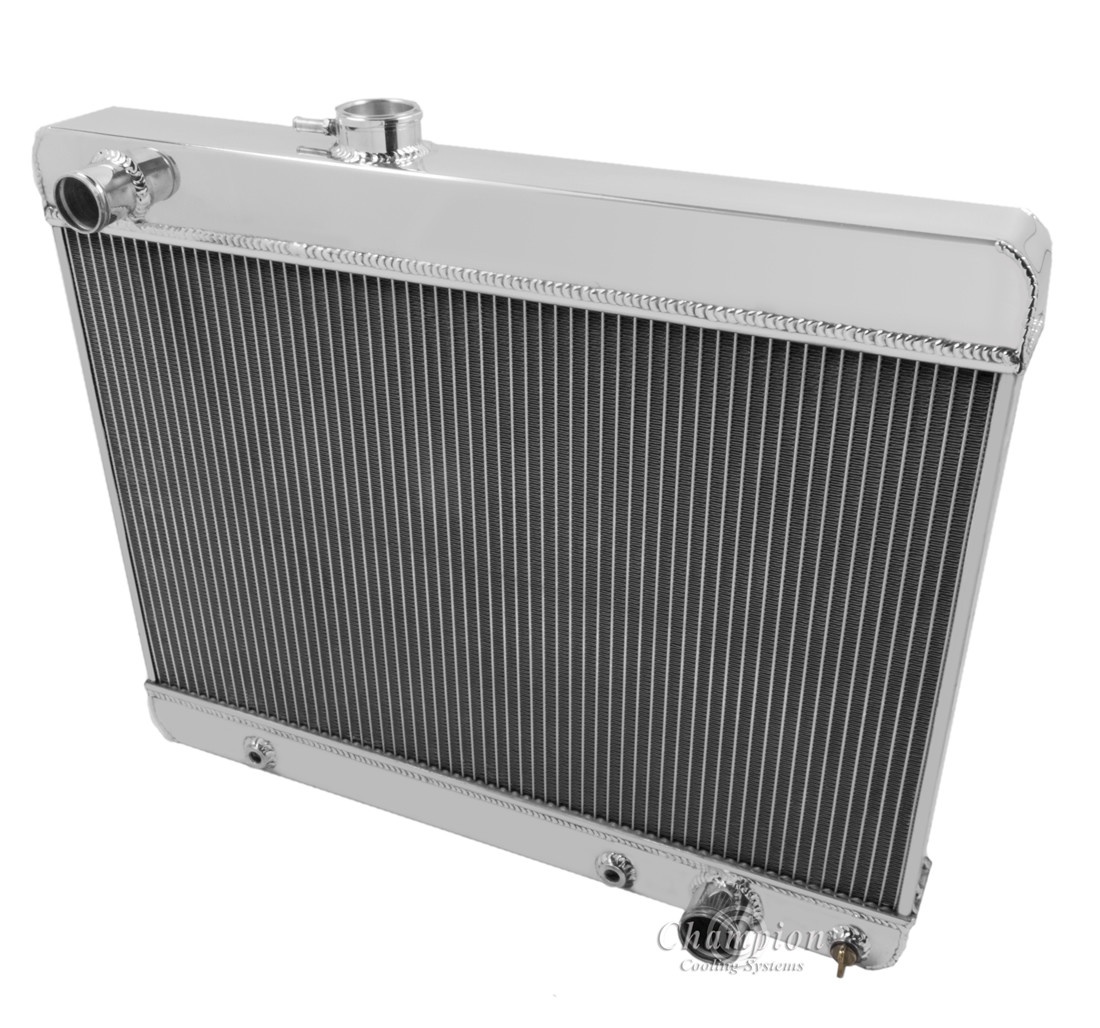
1966 PONTIAC TEMPEST 3.8 L RADIATOR MC1680
1966 PONTIAC TEMPEST 3.8 L RADIATOR MC1680 BRAND NEW RADIATOR WITH FREE 1 YEAR WARRANTY RADIATOR FLOW: DOWN FLOW |CORE DIM (H x W): 15 1/2 x 25 1/8 |OVERALL (H x W): 20 5/8 x 25 3/8 |HOSE LOCATIONS: IN: Driver / OUT: Passenger |HOSE FITTINGS: IN: 1 1/2 - OUT: 1 3/4 |TRANS COOLER: YES |MOUNTING TYPE: SADDLE MOUNT 4 Row
Brand: Champion
Category: Vehicles & Parts > Vehicle Parts & Accessories > Vehicle Maintenance, Care & Decor > Vehicle Fluids > Vehicle Cooling System Additives > Radiator Sealers